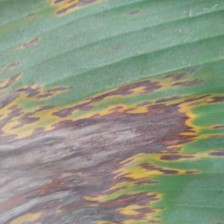
Label: sigatoka